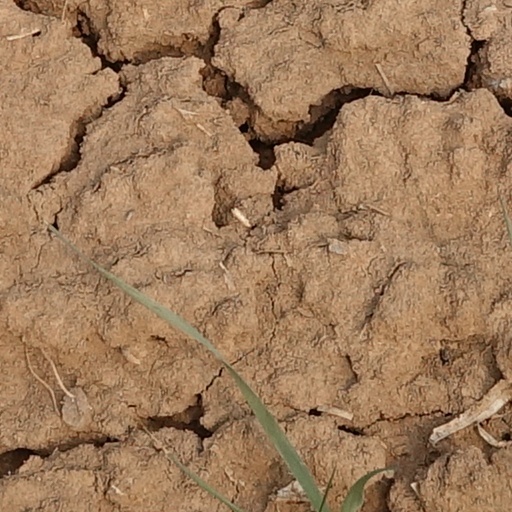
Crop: wheat